Download!

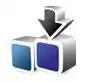
Logo of Nokia Download!

Nokia Download!, originally Nokia Catalogs, was a mobile application for Nokia devices that allowed access to digitally distributed media content. Catalogs/Download! came preloaded on most Symbian S60 smartphones from Nokia (from 2006), as well as some later Series 40 feature phones. Most of the content was paid.